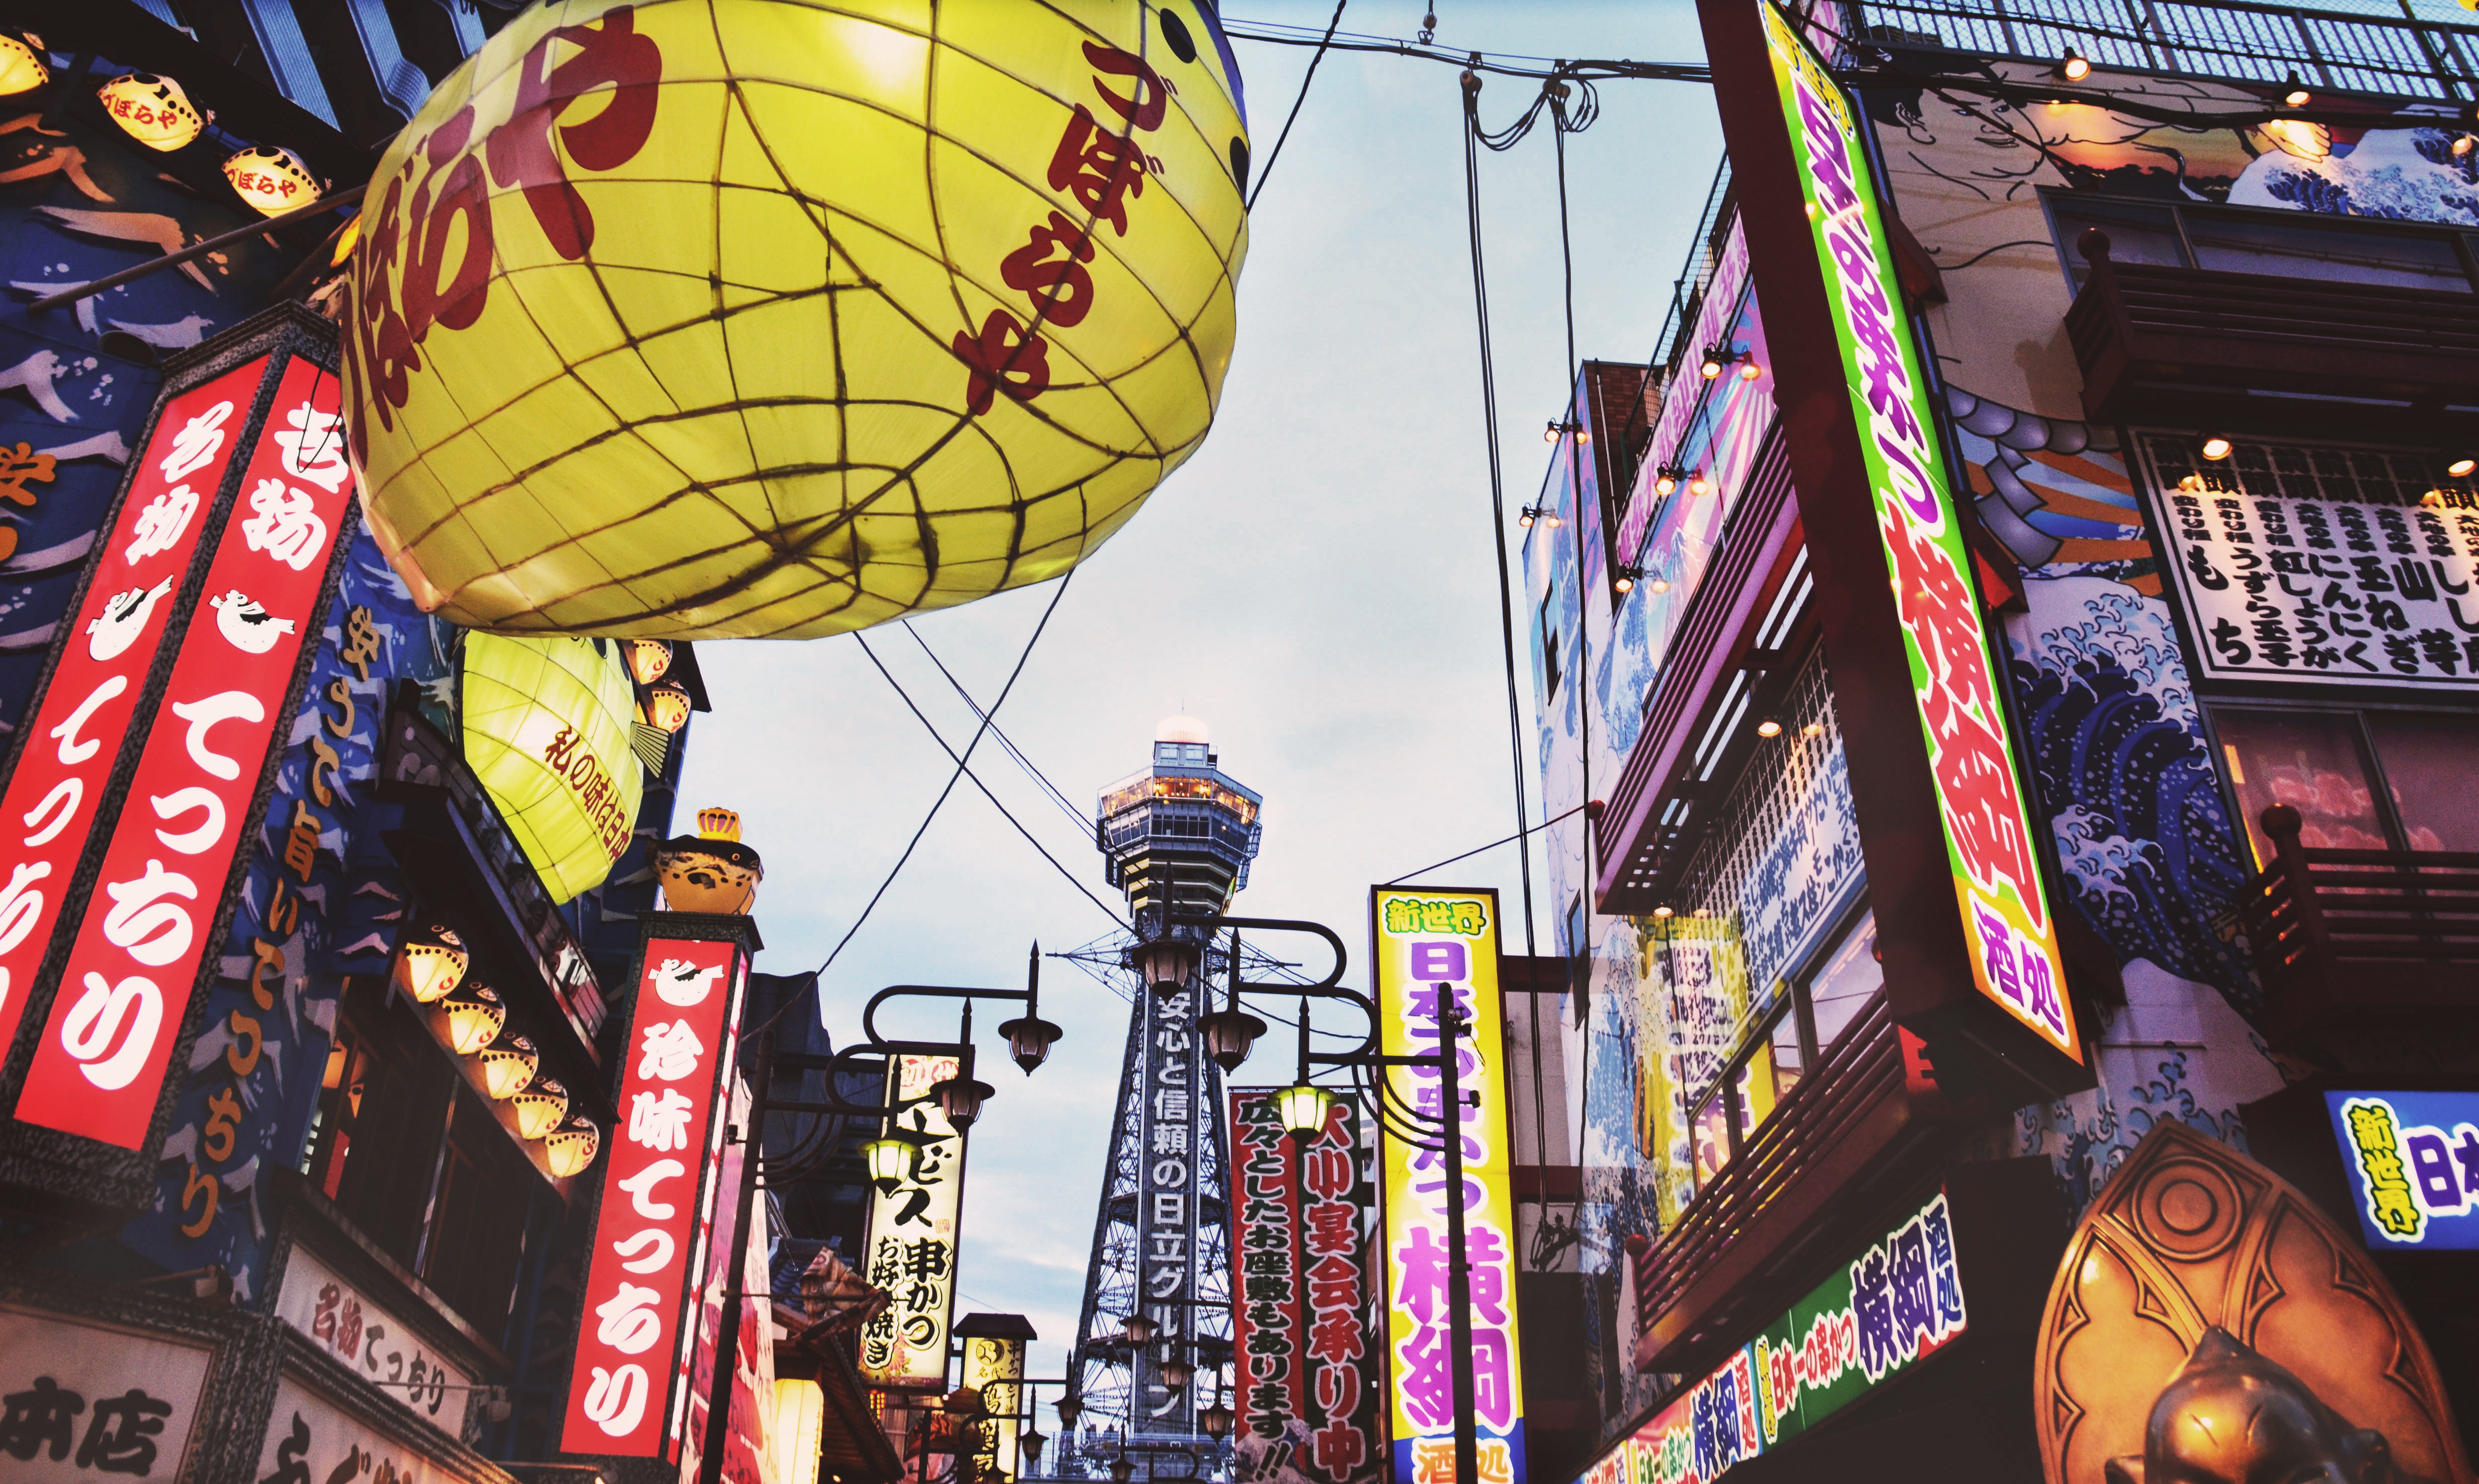
urban area, lighting, yellow, sky, human settlement, town, city, metropolitan area, metropolis, architecture, street, night, event, downtown, market, leisure, world, tourist attraction, tourism, building, crowd